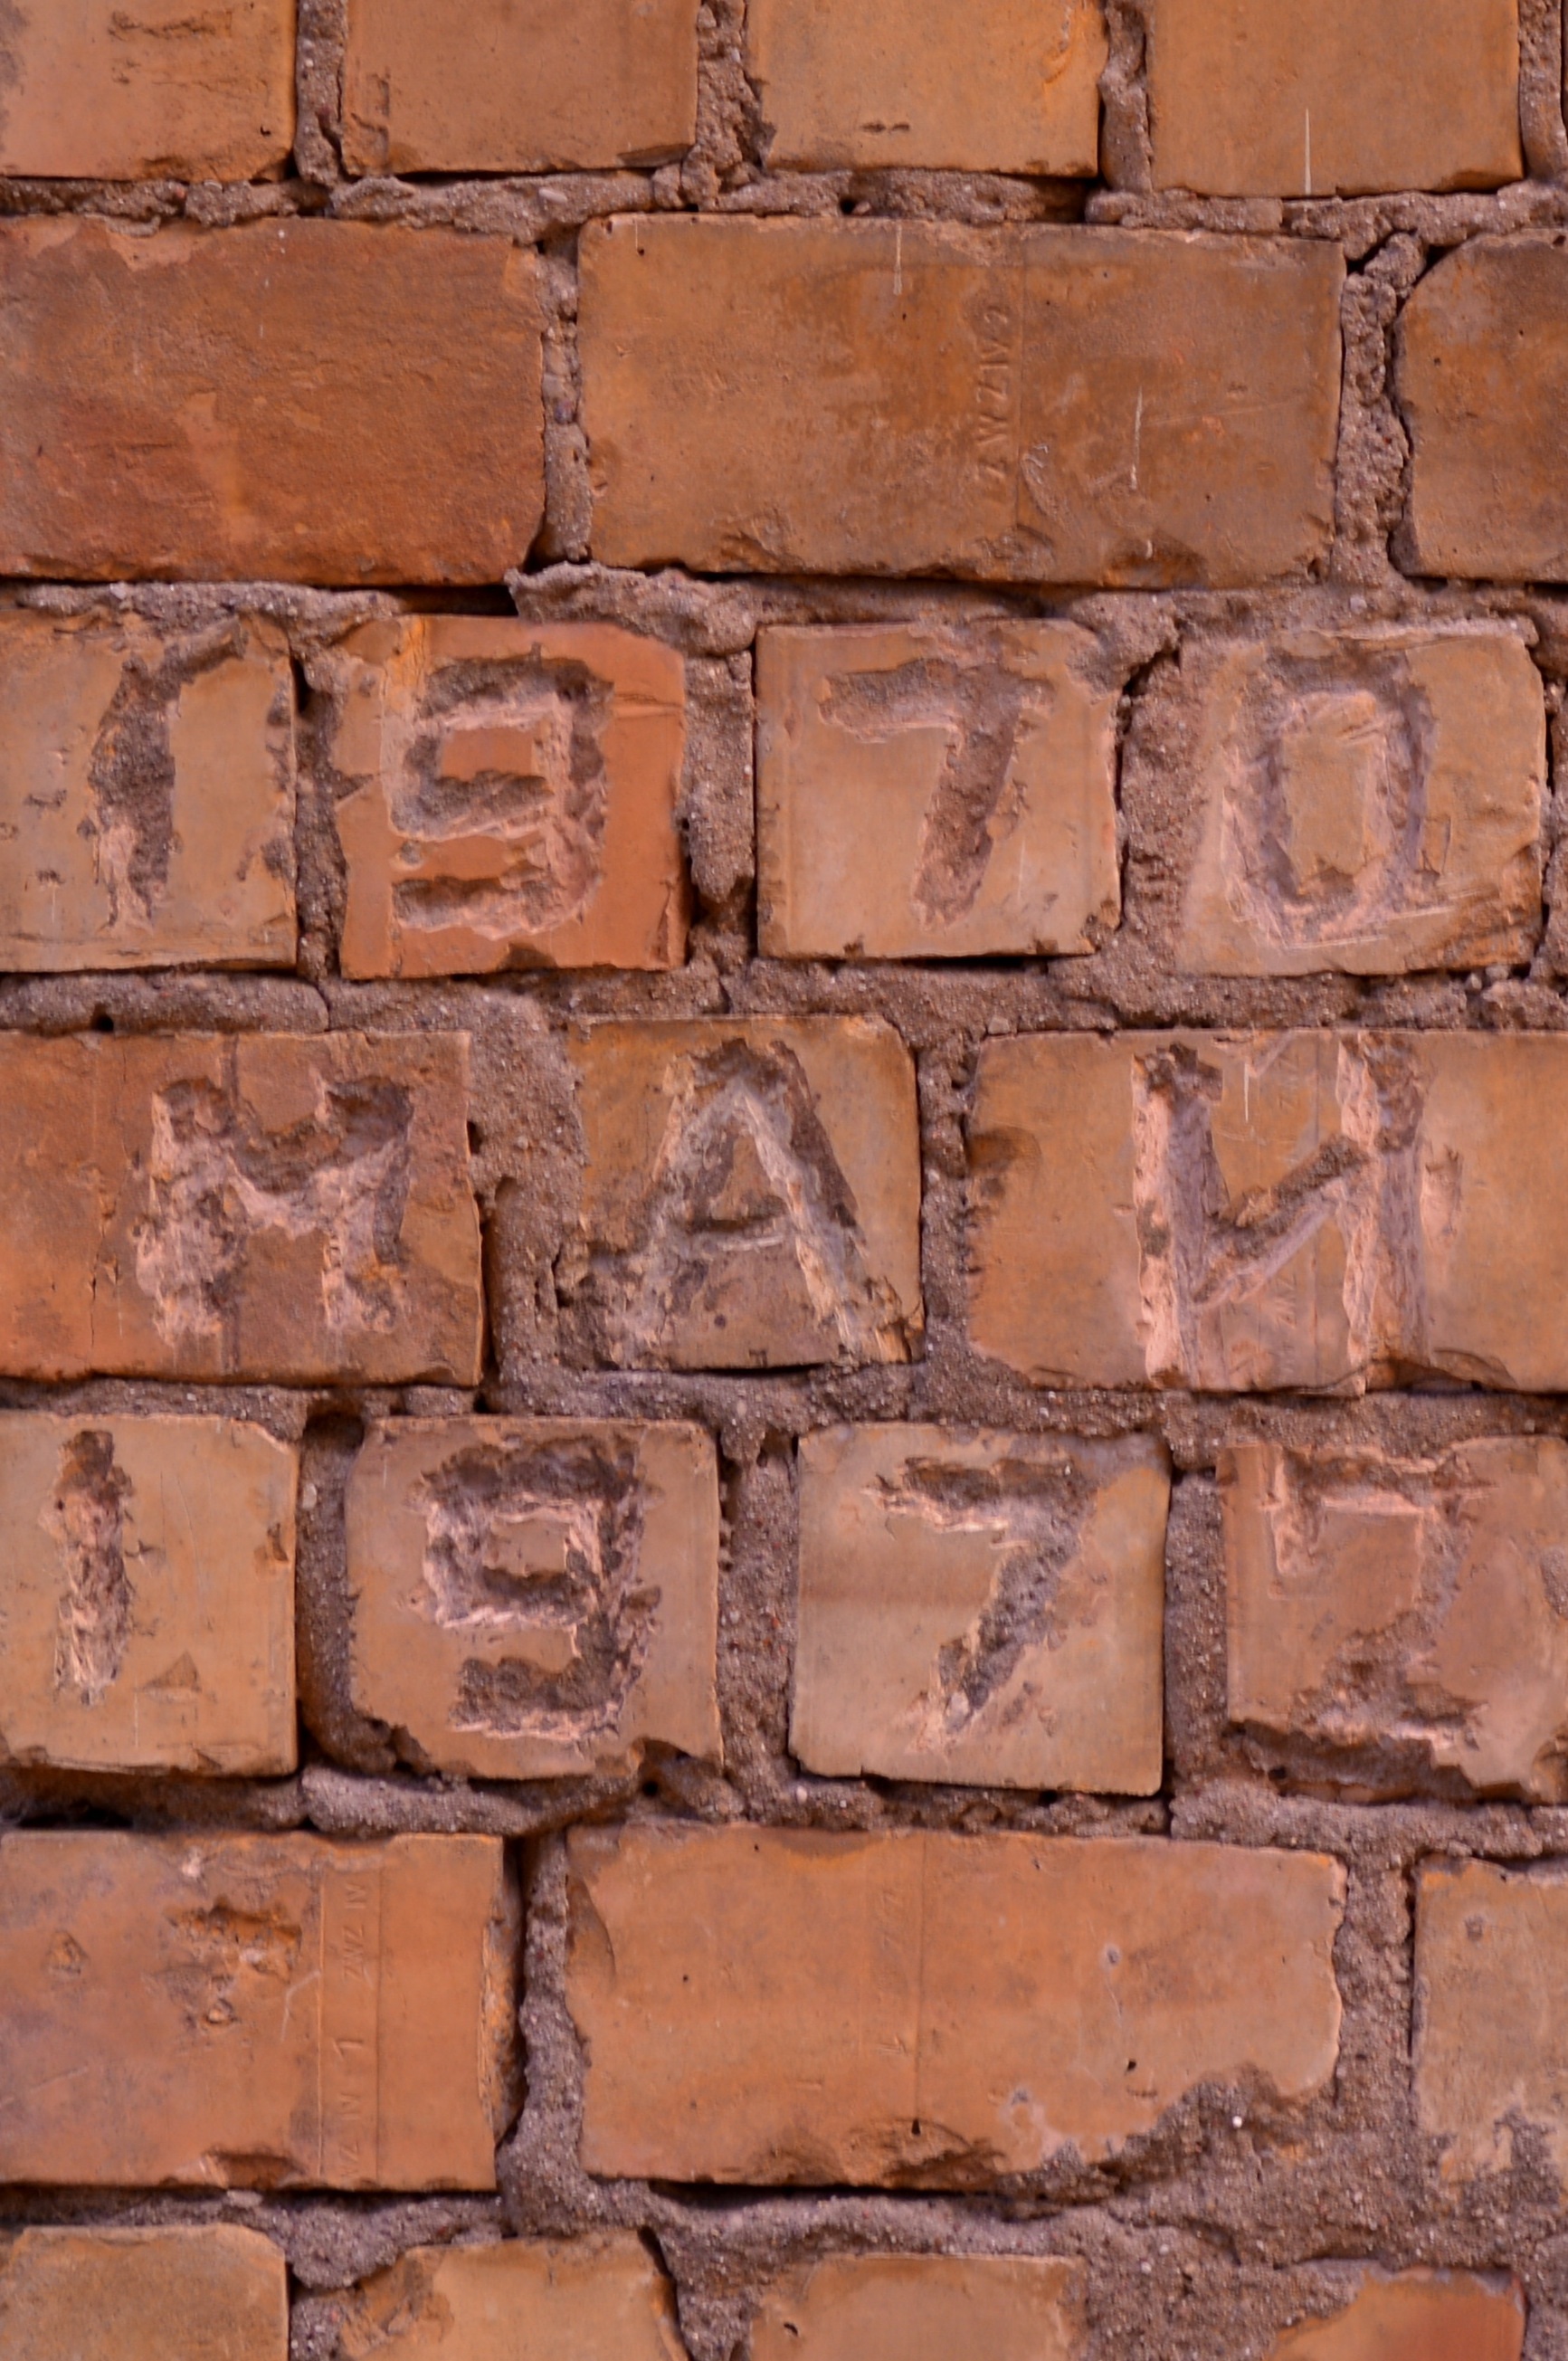
wood, texture, floor, wall, stone wall, brick, material, brickwork, 1972, ddr, vogelsang, old military town, military town